Batman: Hush (film)

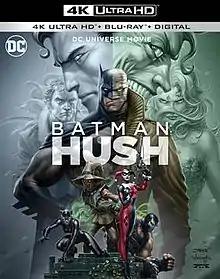
Ultra HD Blu-ray cover

Batman: Hush is a 2019 American animated superhero film featuring the DC Comics superhero Batman and loosely based on the 2002 . It is the thirteenth installment of the DC Animated Movie Universe and the 37th overall film of the DC Universe Animated Original Movies line. In the film, Batman forms an alliance with Catwoman to defeat a new villain named Hush, who knows all of Batman's secrets and targets key figures in his life.